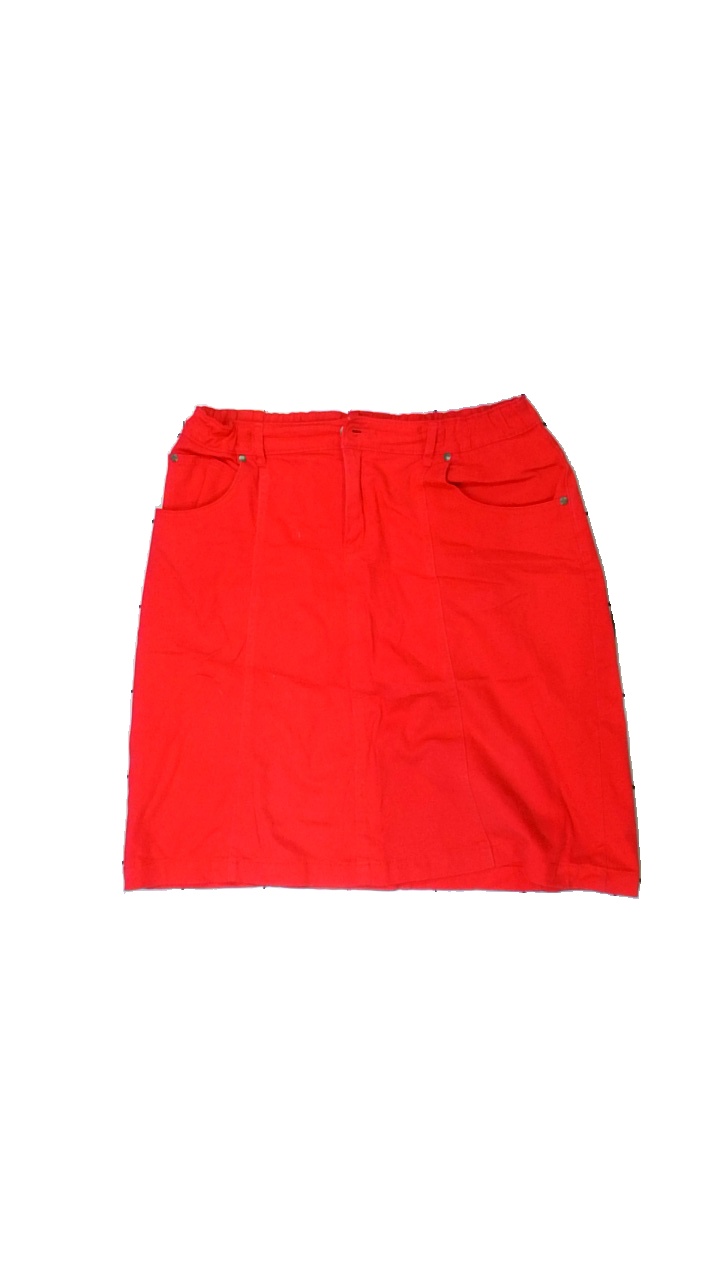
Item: Skirt (Ladies)
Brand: Isolde
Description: röd kjol med flera svarta fläckar över hela
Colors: Red
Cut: Regular
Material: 70% cotton 30% viscose
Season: Summer
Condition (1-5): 3
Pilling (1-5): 5
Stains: Major
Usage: Export
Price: <50